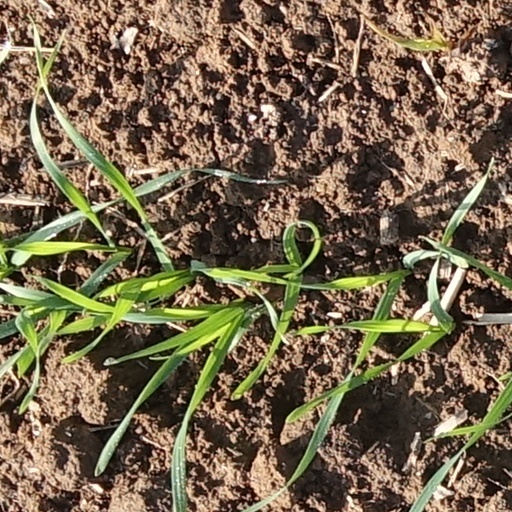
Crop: wheat